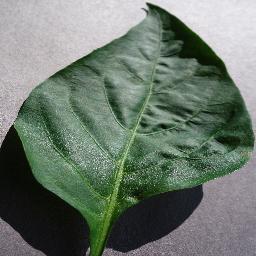
Label: Pepper,_bell___healthy